Jordon Mutch

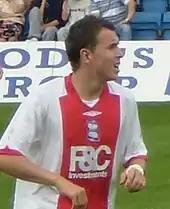
Mutch in 2008 pre-season

In the build-up to the 2008–09 season, Mutch was part of the first-team squad and, together with fellow youngsters Jared Wilson and Sone Aluko, went on the club's pre-season tour to Austria, where his performances were remarked on favourably by other players. He was included in the starting eleven in pre-season domestic friendlies, but McLeish was reluctant to push him into first-team football at Championship level before he was ready.